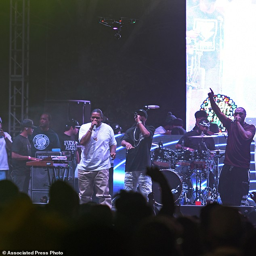
the drone is seen here approaching the stage asmidwest hip hop artist , perform during festival